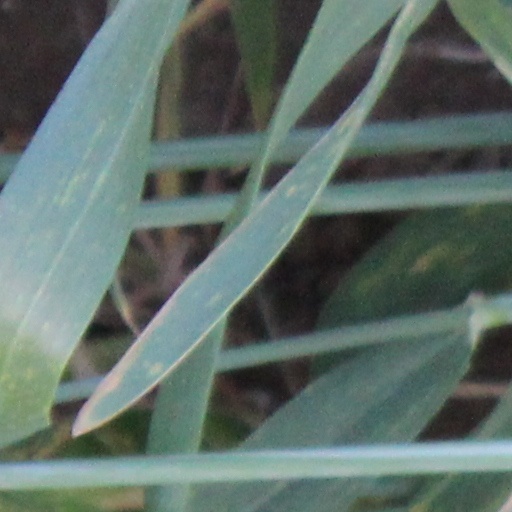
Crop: wheat